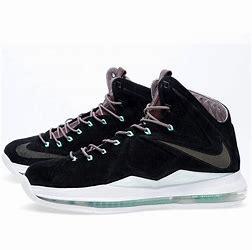
Brand: Nike
Model: Lebron 10